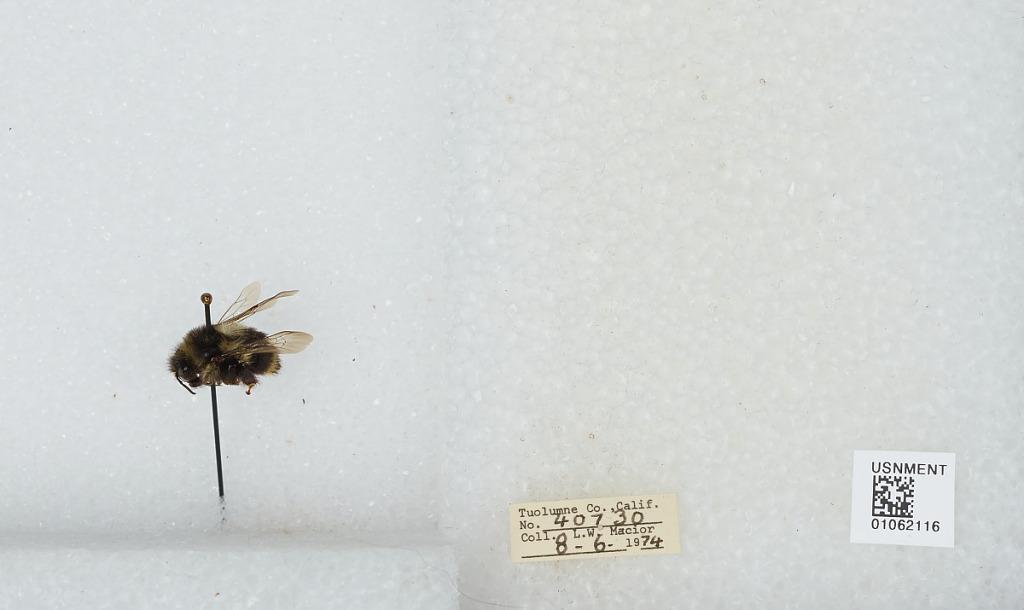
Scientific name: Bombus bifarius nearcticus
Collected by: L. Macior
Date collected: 1974-8-6
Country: United States
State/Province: California
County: Tuolumne
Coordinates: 38.02, -119.93